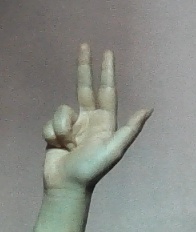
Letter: al